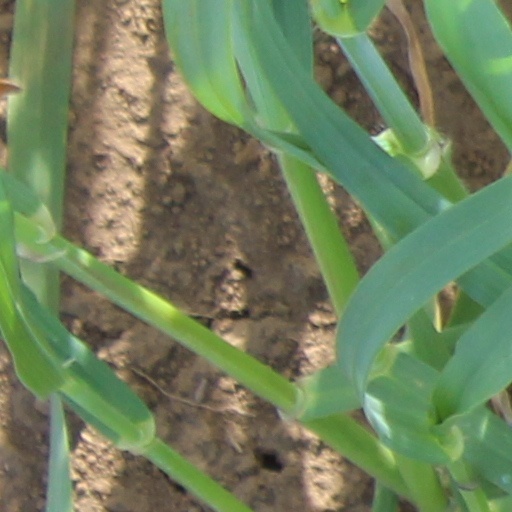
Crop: wheat